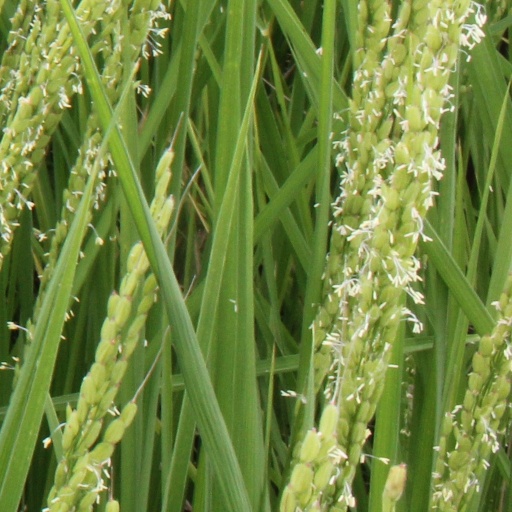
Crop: rice